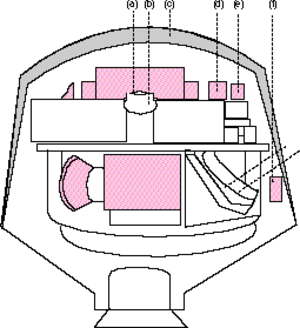
Biosatellite est un programme de la NASA qui consistait en une série de trois satellites, lancés entre 1966 et 1969, destinés à évaluer les effets des vols spatiaux, en particulier des radiations et de l’apesanteur, sur les organismes vivants. Chacun était conçu pour rentrer et être récupéré à la fin de sa mission.